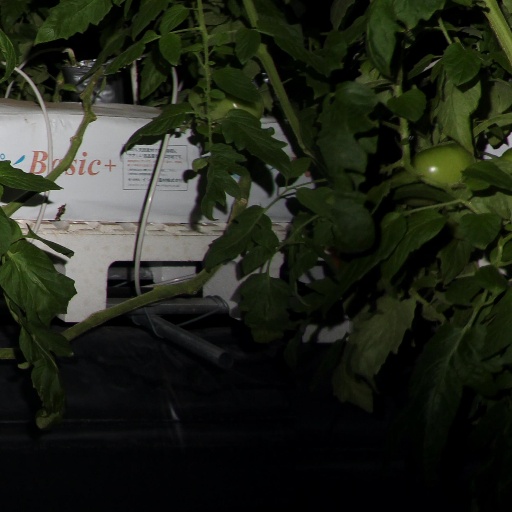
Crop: tomato